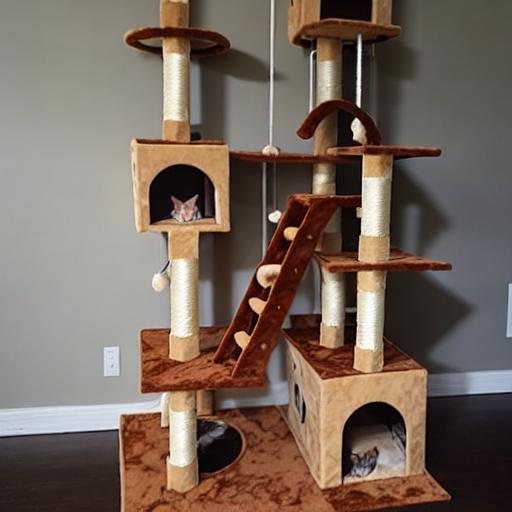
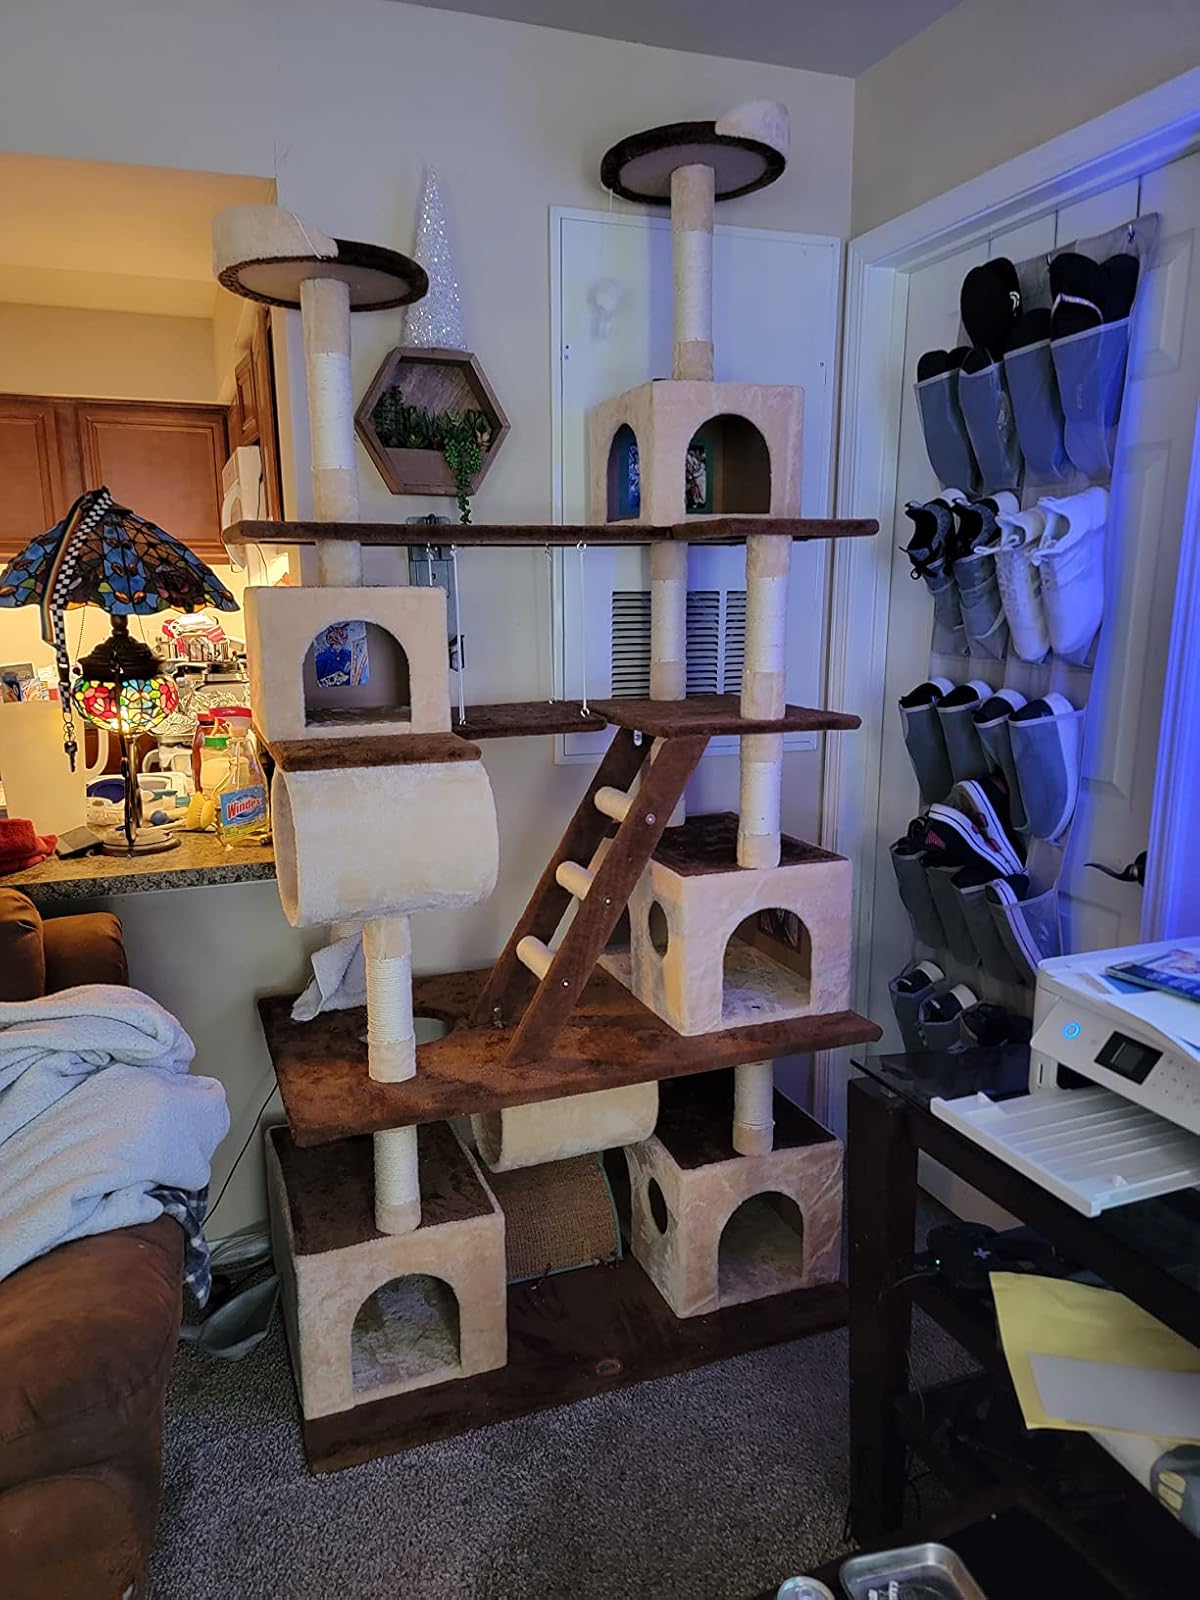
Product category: items_cat tree
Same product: no